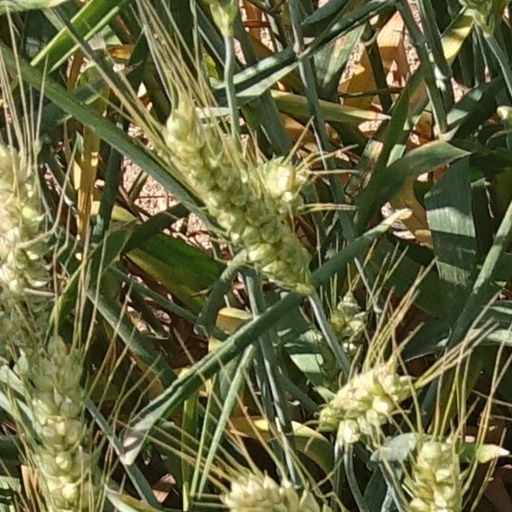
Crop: wheat